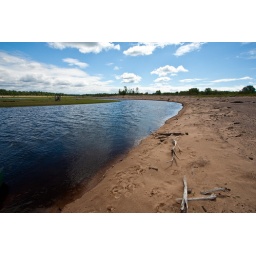
The water was so low in the rainbow flowage the lake became a barren landscape of sand and stumps.